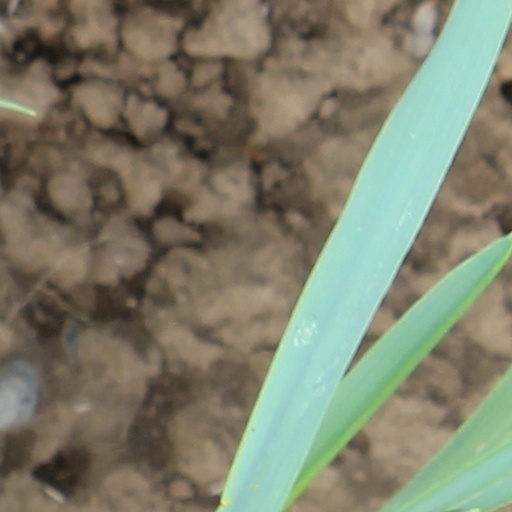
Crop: wheat